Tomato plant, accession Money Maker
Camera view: bottom (45 deg); turntable rotation: 240 degrees
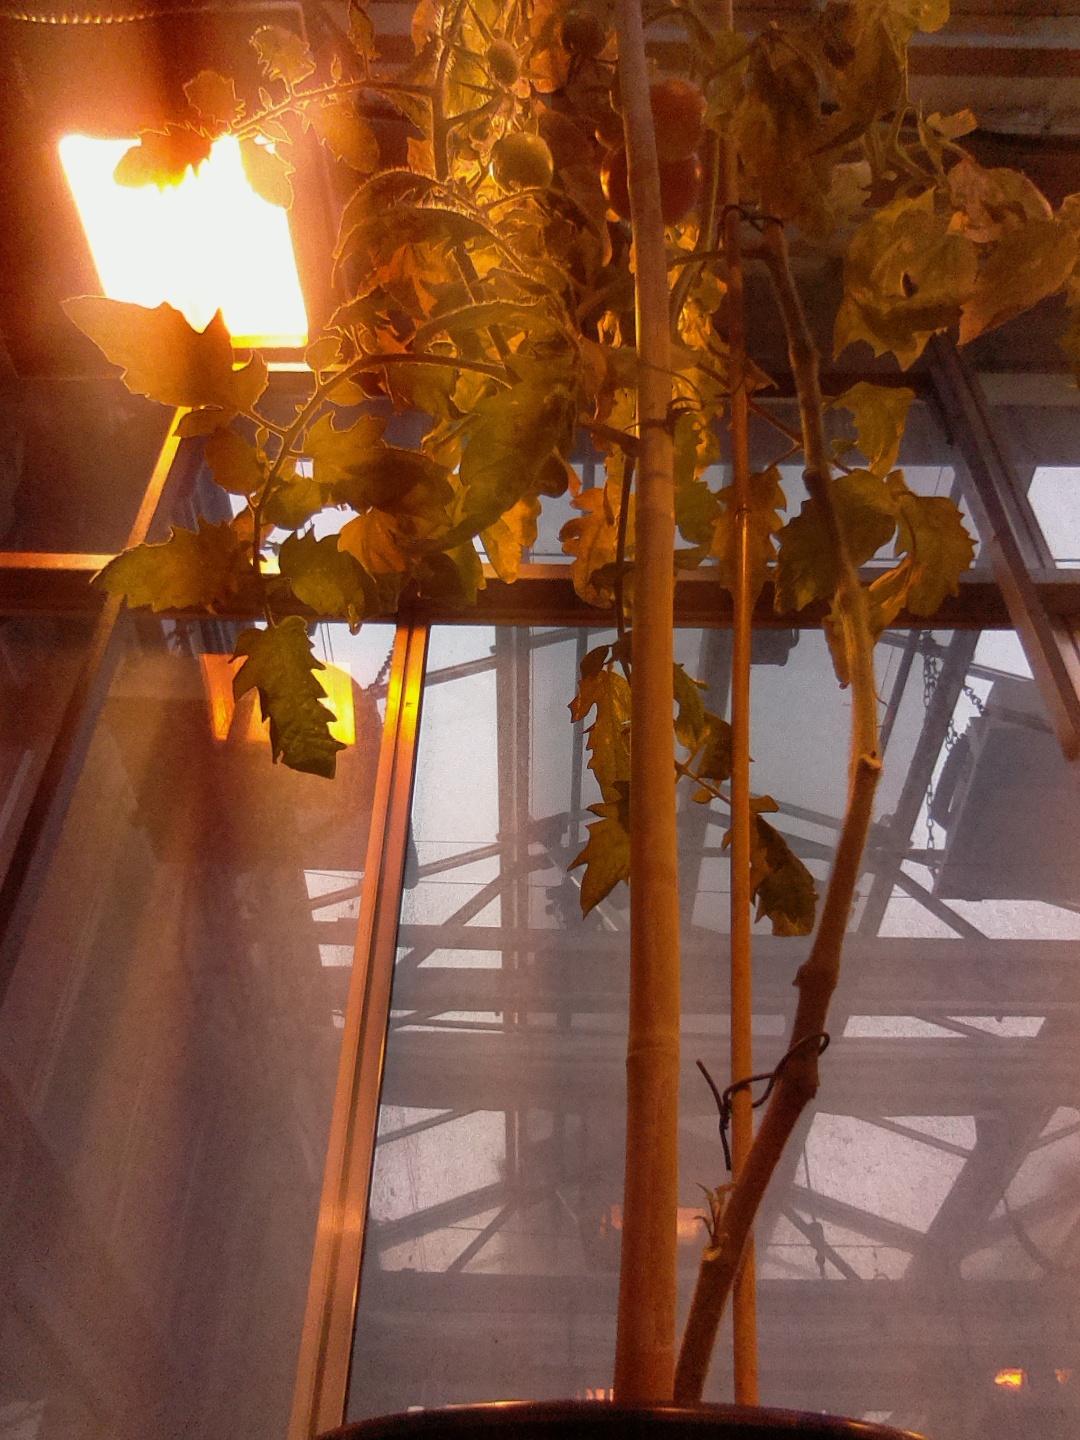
BBCH growth stage 89: 90%-100% of fruits show typical fully ripe color